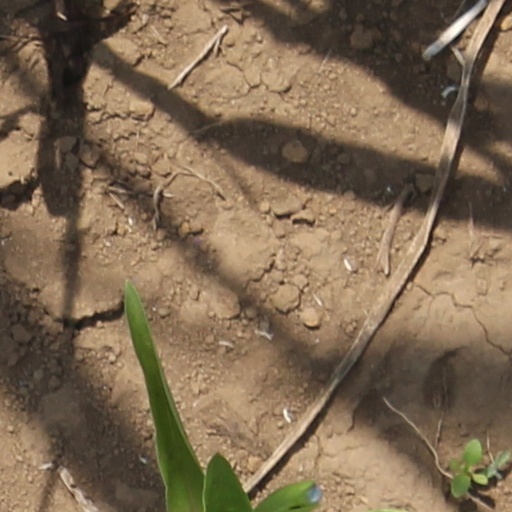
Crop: wheat